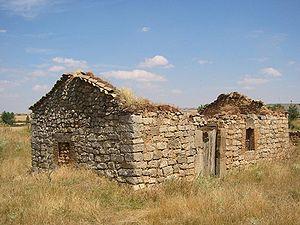
Villamoron est une localité de la commune de Villegas situé au nord de l’Espagne, dans la Communauté autonome de Castille-et-León, province de Burgos, comarque de Odra Pisuega. Situé à 1 km Villegas qui sépare la rivière Brullés, Villamoron se trouve à 37 km de Burgos, capitale de la province.